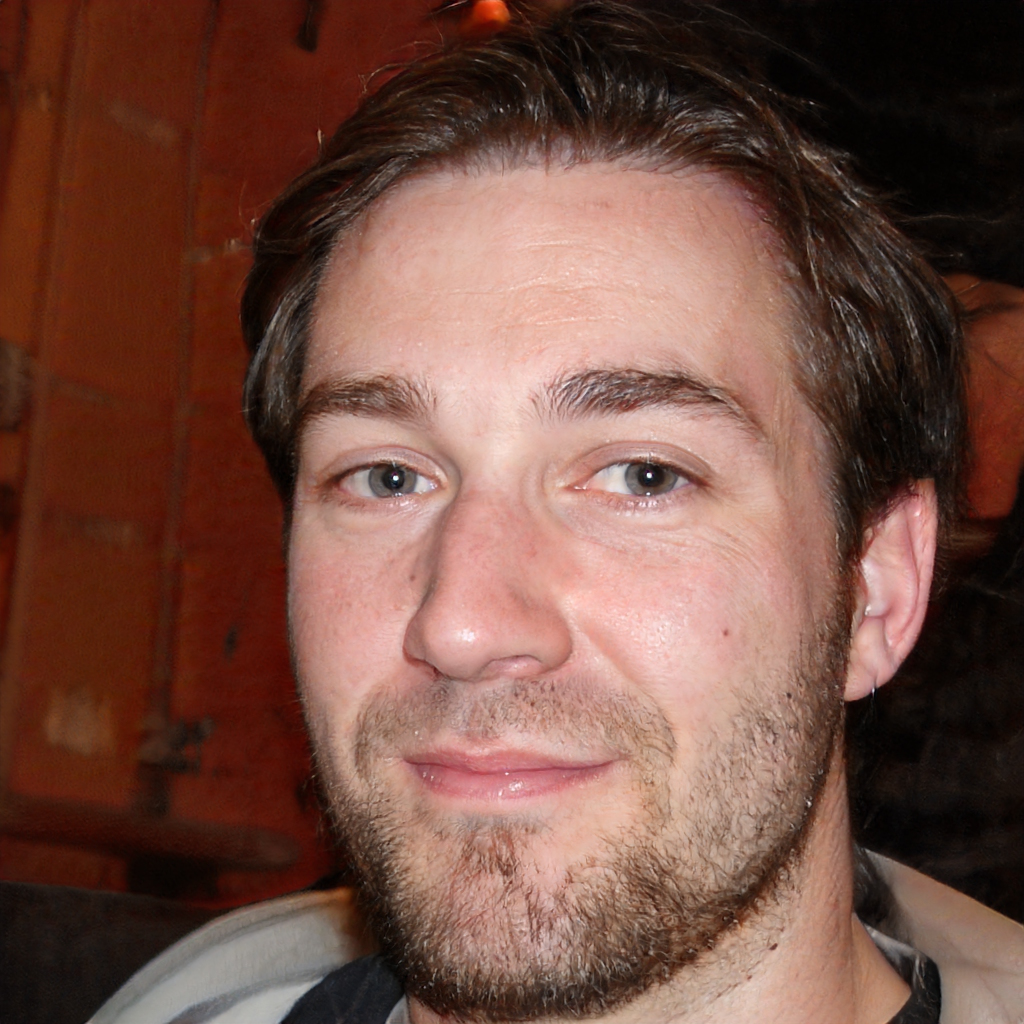
Label: Colored